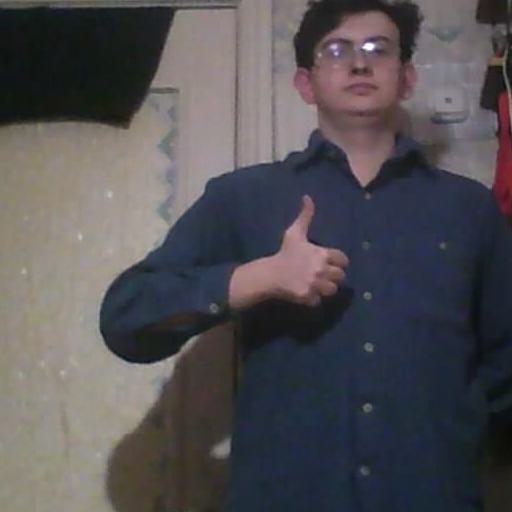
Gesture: like